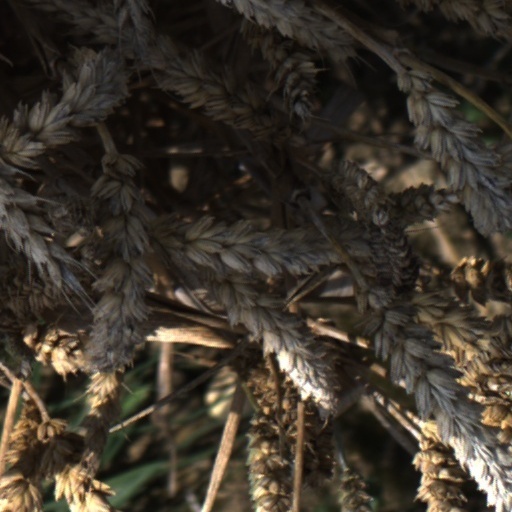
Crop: wheat